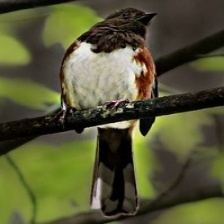
Species: EASTERN TOWEE
Scientific name: PIPILO ERYTHROPHTHALMUS